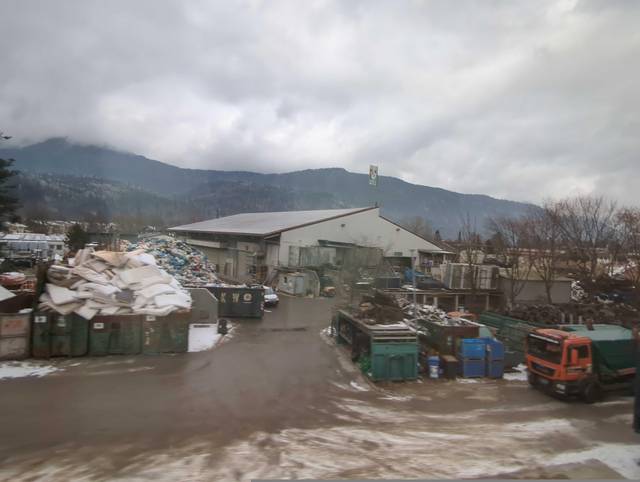
Region: Germany
Coordinates: 47.514, 11.107